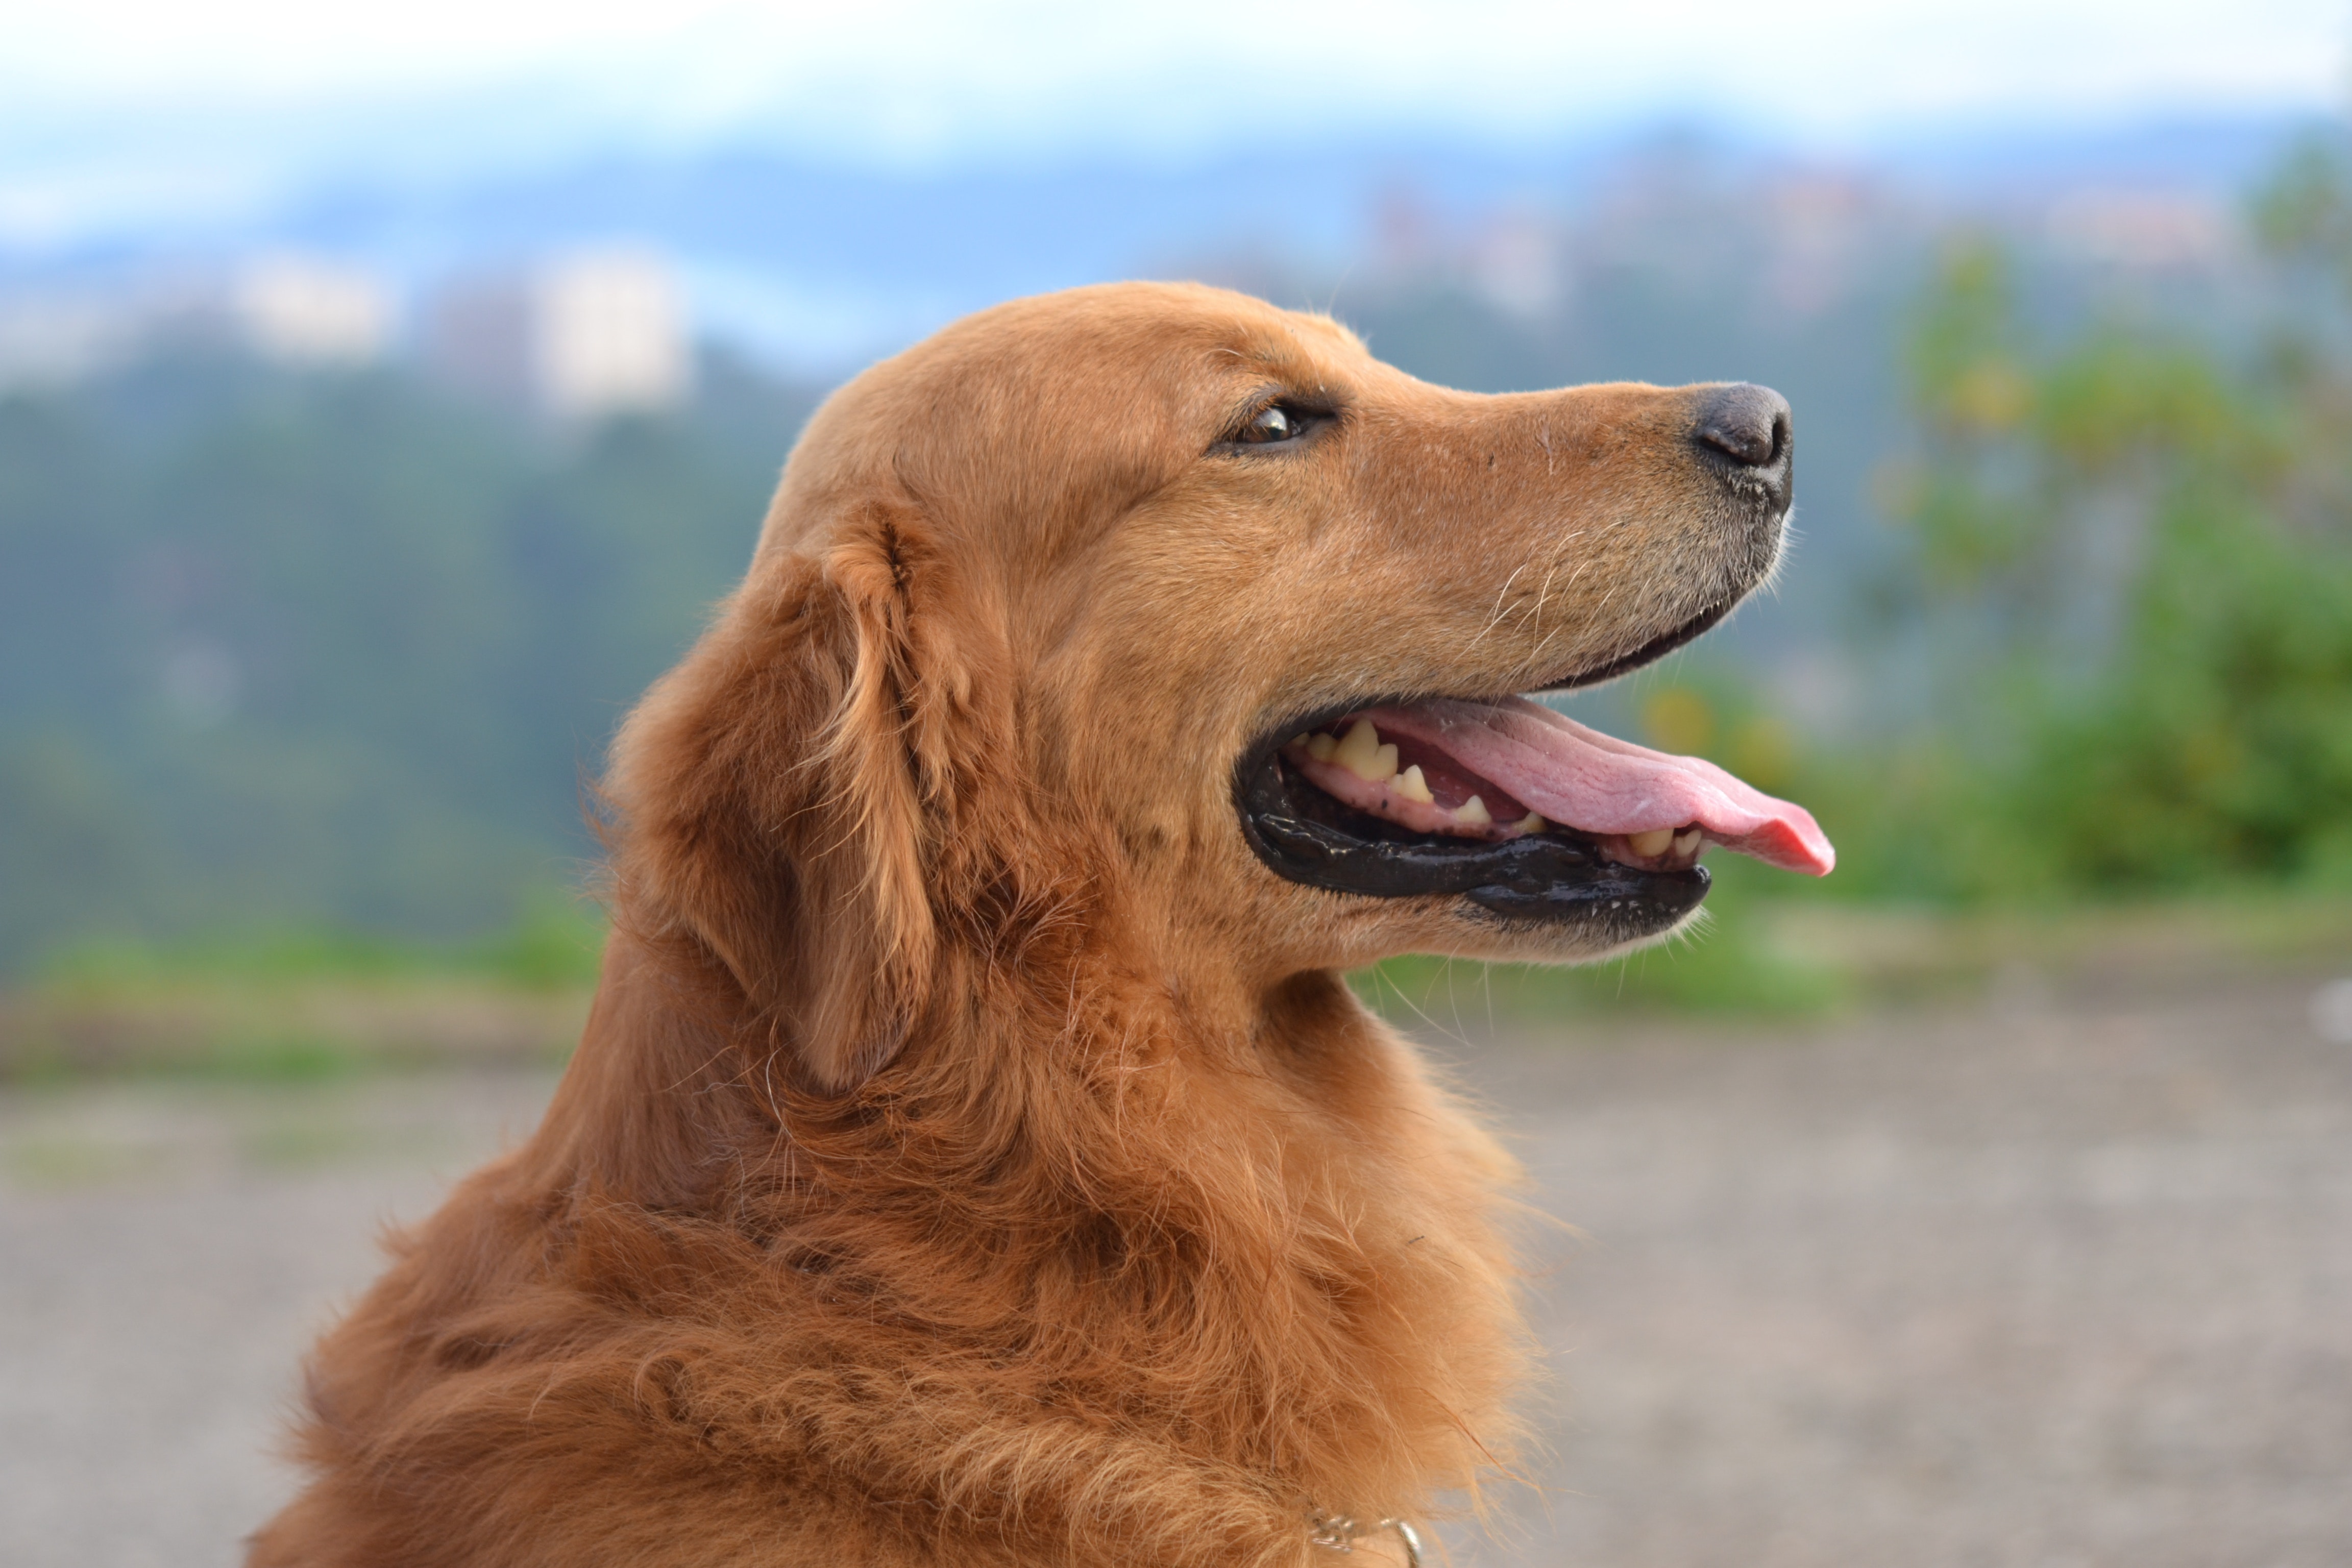
dog, dog like mammal, dog breed, golden retriever, retriever, dog breed group, snout, nova scotia duck tolling retriever, companion dog, carnivoran, sporting group, irish setter